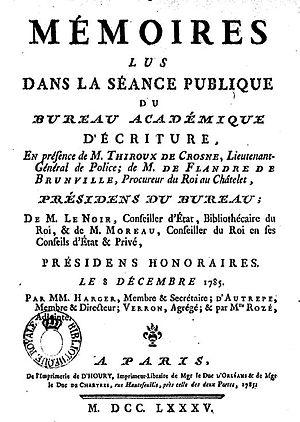
Le Bureau académique d’écriture était une société savante française active dans la seconde moitié du XVIIIᵉ siècle.